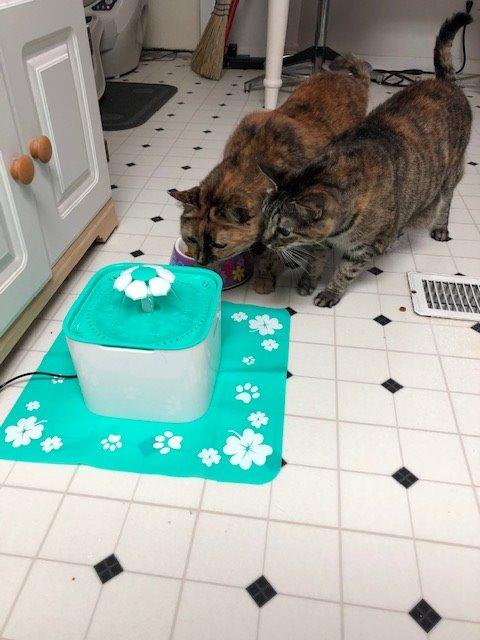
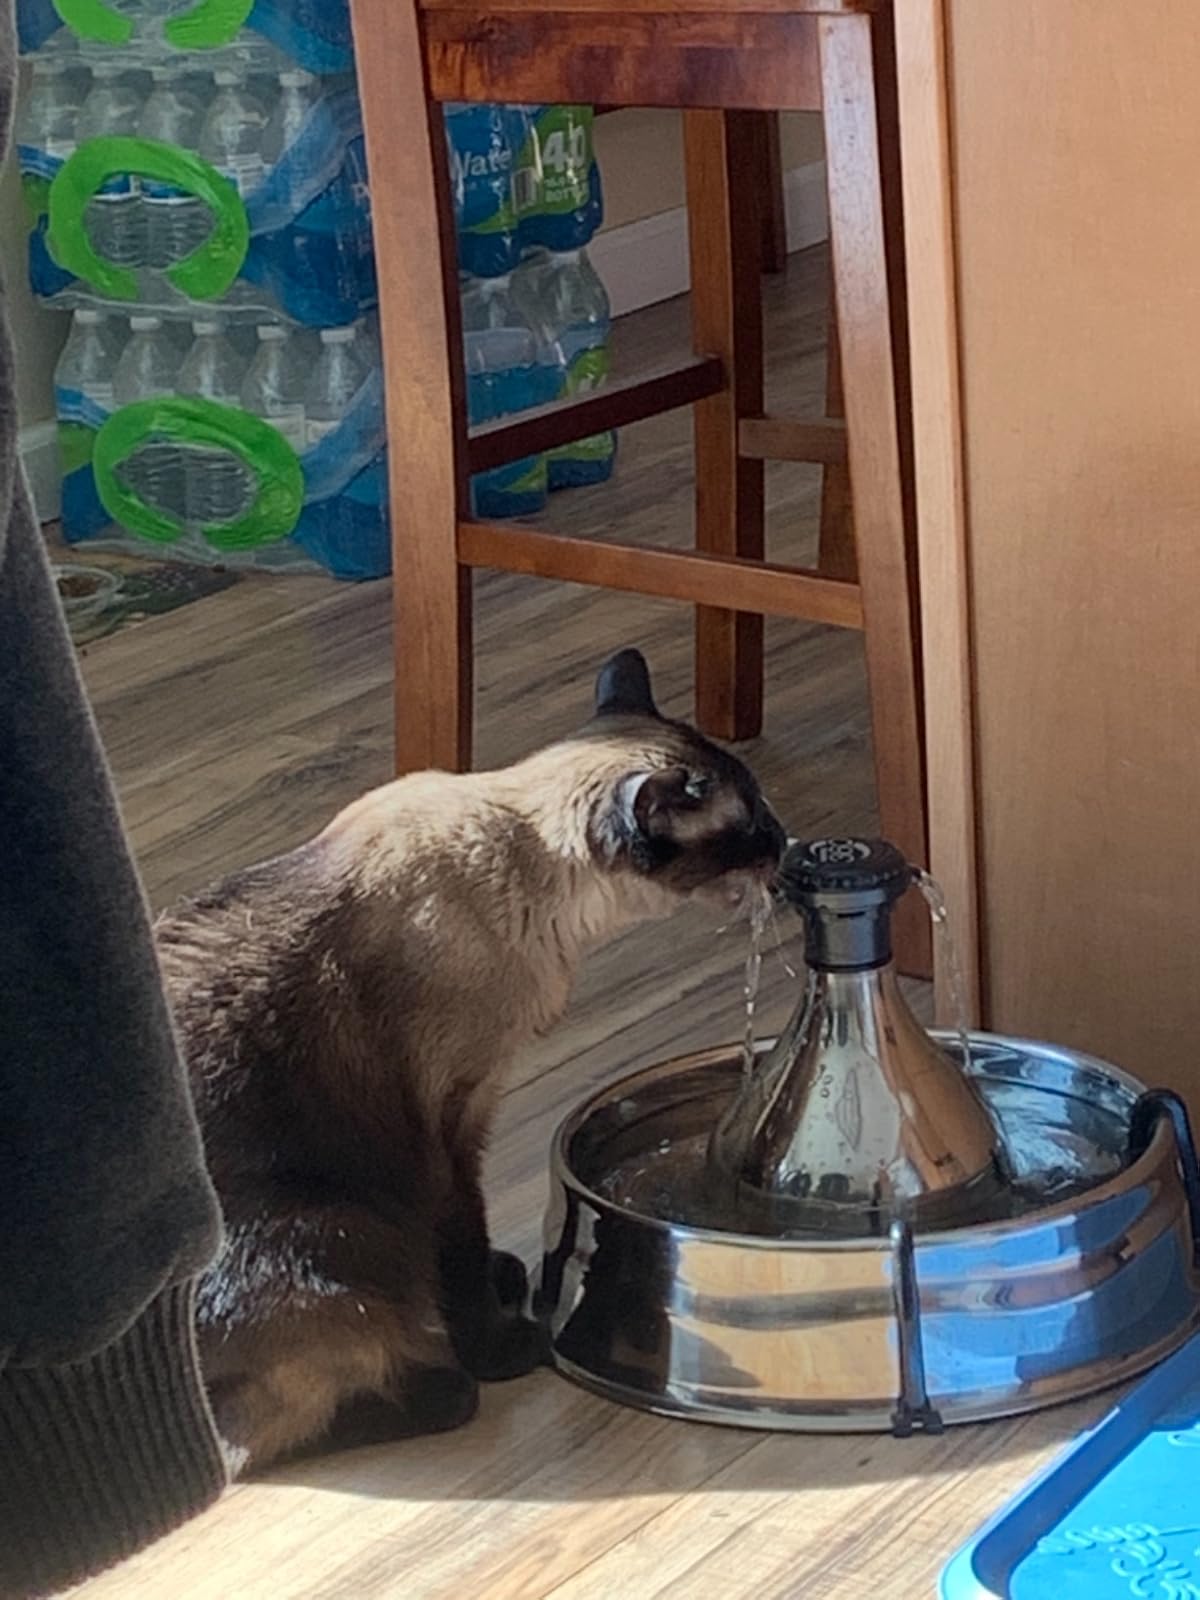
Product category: items_bowl
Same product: no